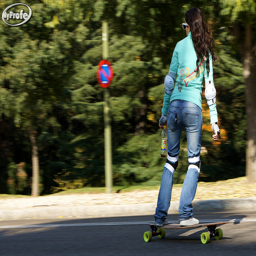
A woman riding on a longboard down a hill
The young skateboarder wears knee and arm pads.
A female skateboarder riding down the street
A  pretty young lady riding a skateboard down a street.
Woman in green shirt riding on the back of a skateboard.